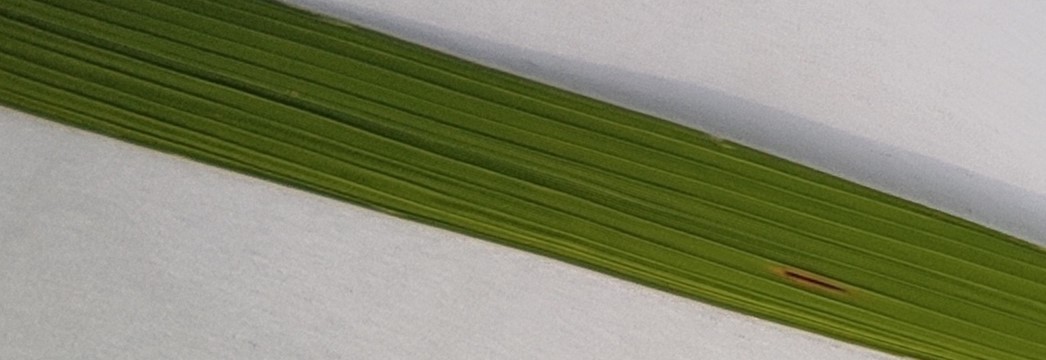
Label: Rice Blast